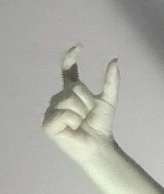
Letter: nun